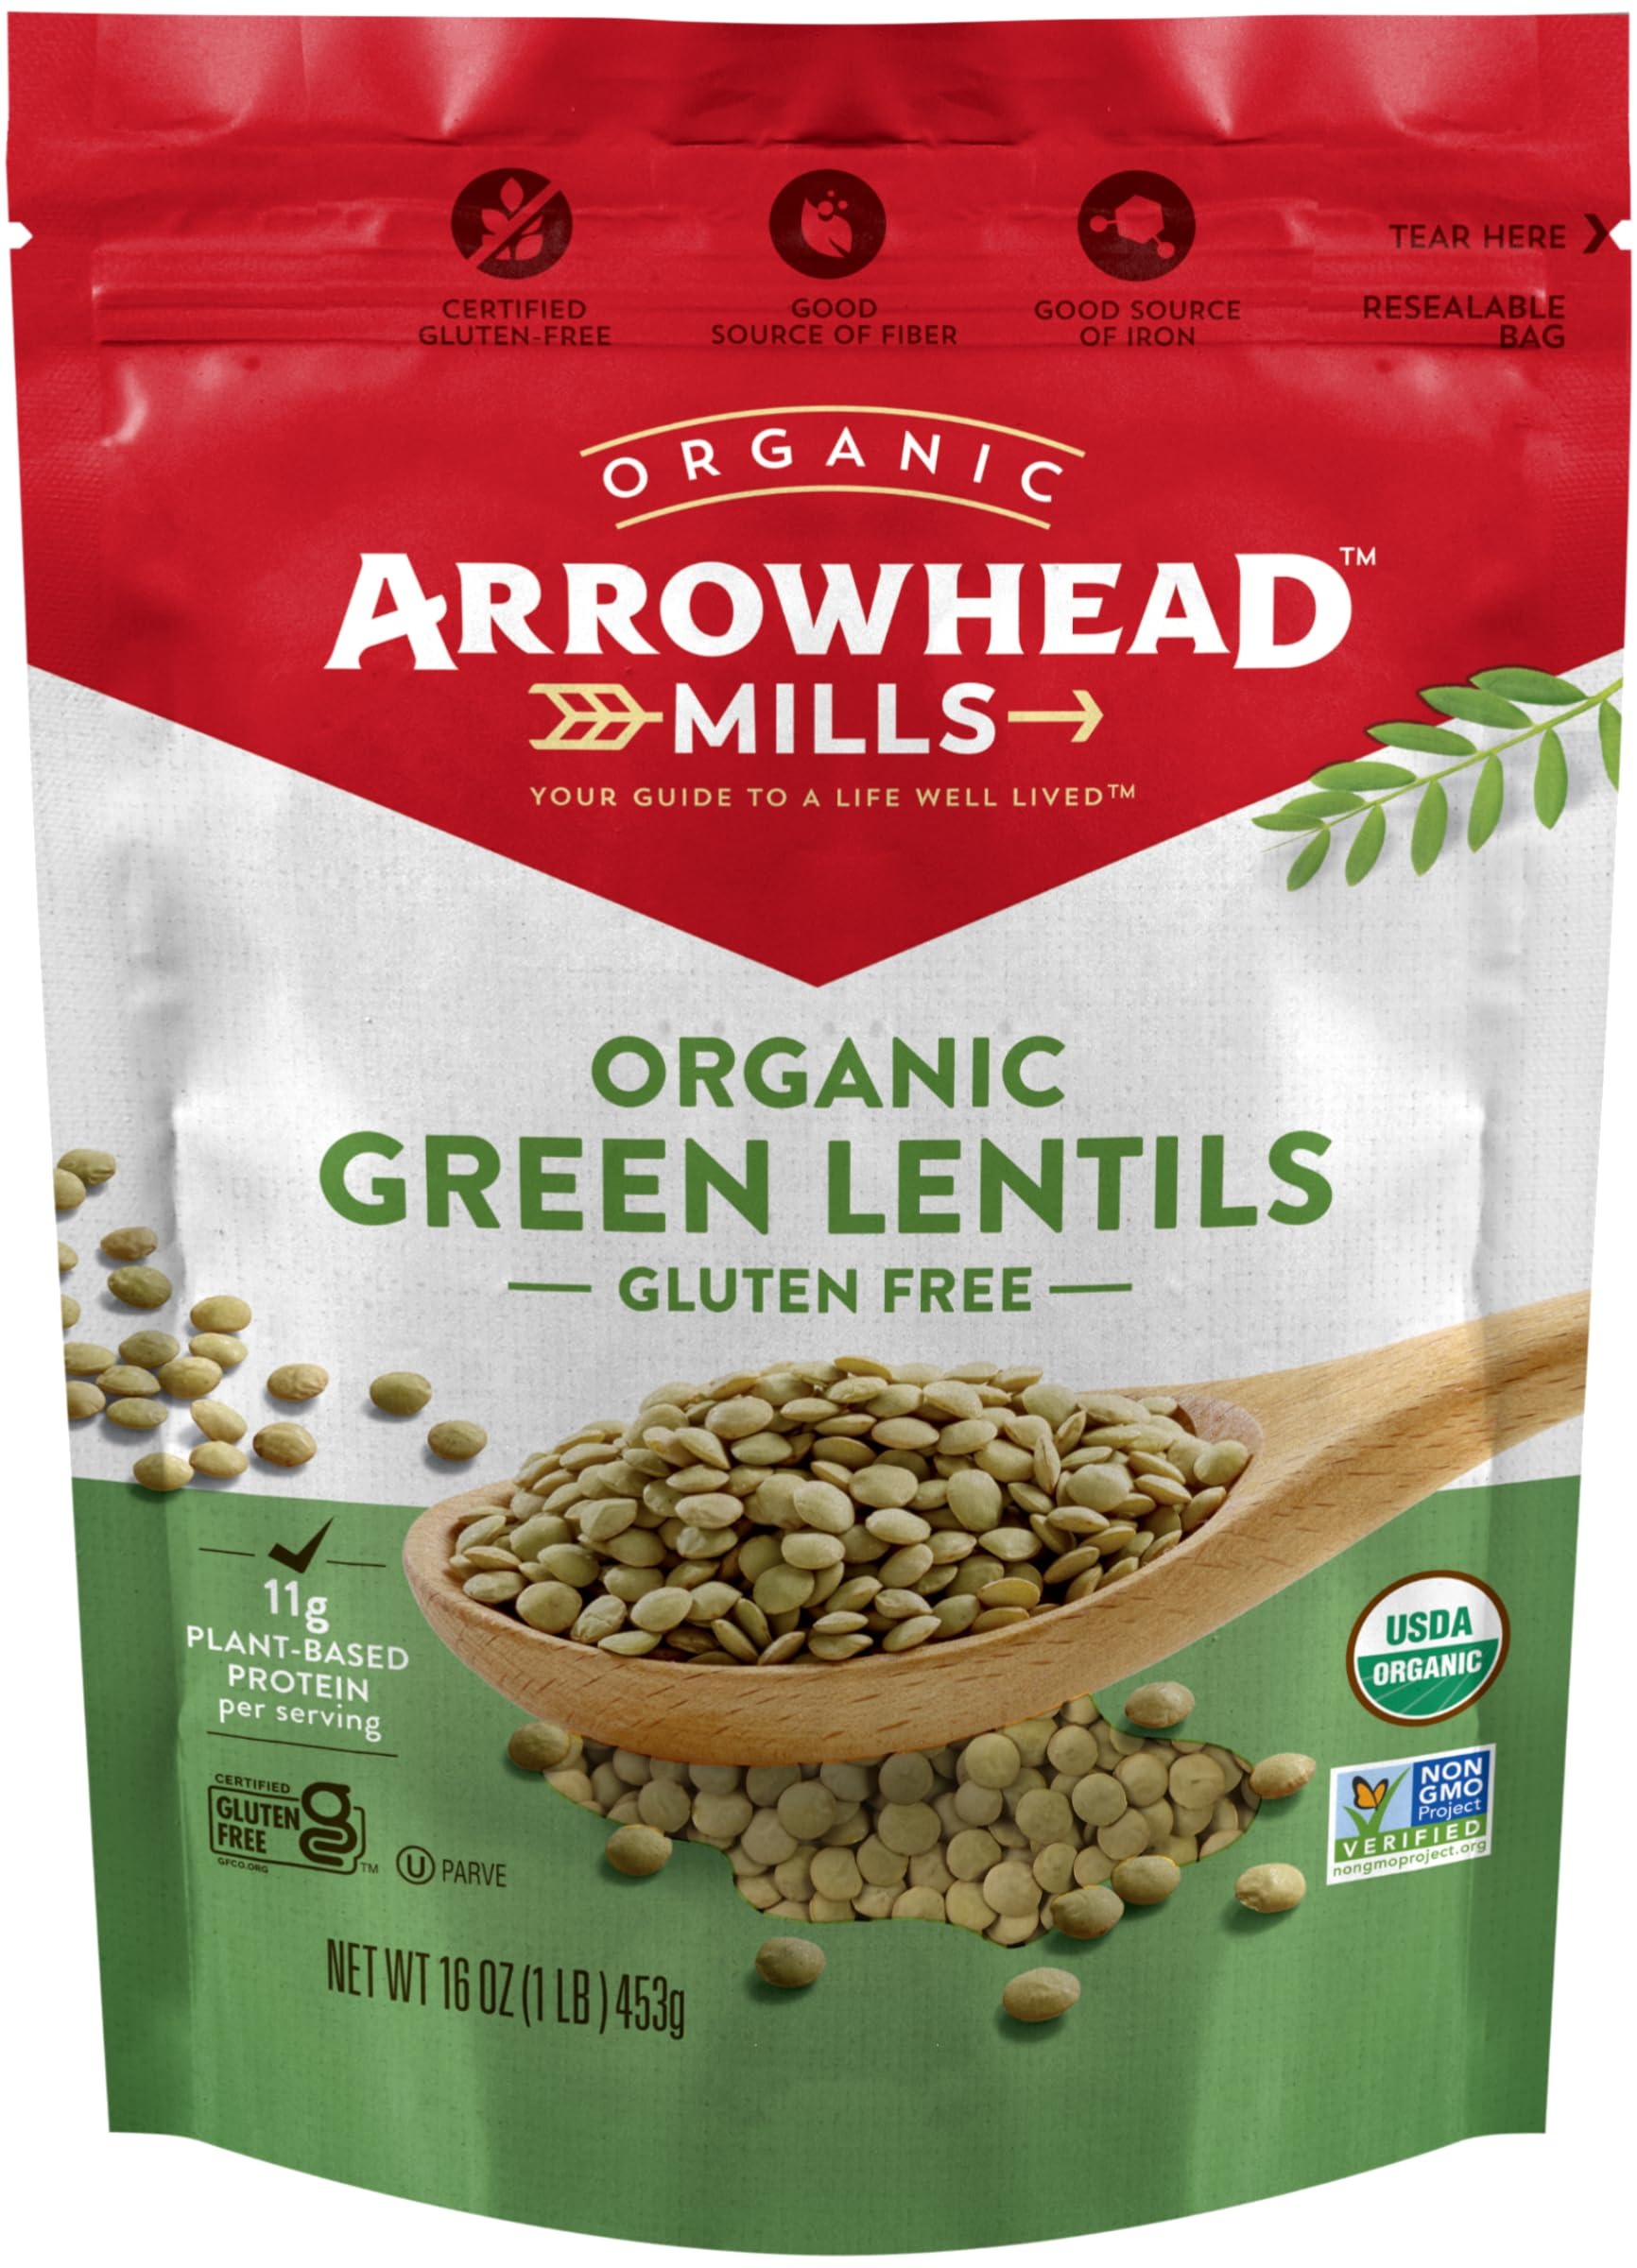
Item Name: Arrowhead Mills Organic Green Lentils, 16 oz Bag (Pack of 6)
Bullet Point 1: 6 - 16 oz bag of Arrowhead Mills Organic Green Lentils
Bullet Point 2: Arrowhead Mills Organic Gluten Free Green Lentils are a nutrient-dense crowd-pleaser that contains a good source of your daily fiber intake and 11g plant-based protein per serving
Bullet Point 3: When combined with rice you get a complete protein; Great for soups and mashing into patties
Bullet Point 4: Enjoy with Arrowhead Mills Brown Rice in a casserole or season with garlic and onions for a tasty side dish
Bullet Point 5: USDA-Certified Organic, Non-GMO Project Verified, Certified Kosher, Gluten Free
Value: 96.0
Unit: Ounce

Price: 7.965